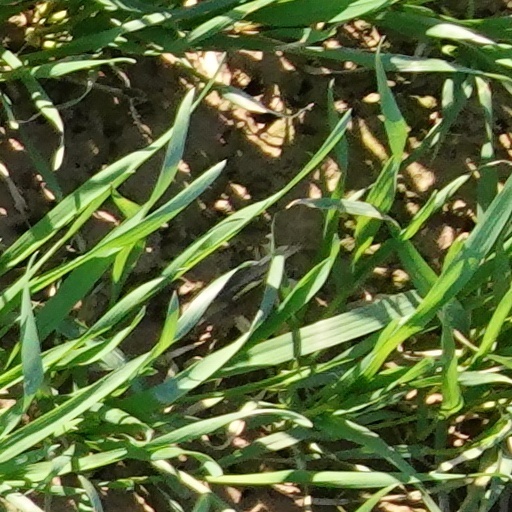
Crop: wheat